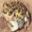
Label: frog